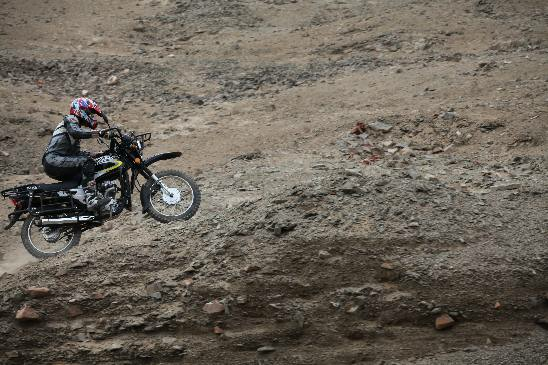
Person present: Yes